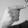
ASL letter: G